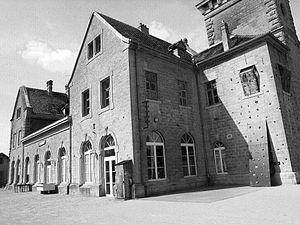
Chambrey est une commune française située dans le département de la Moselle, en région Grand Est.